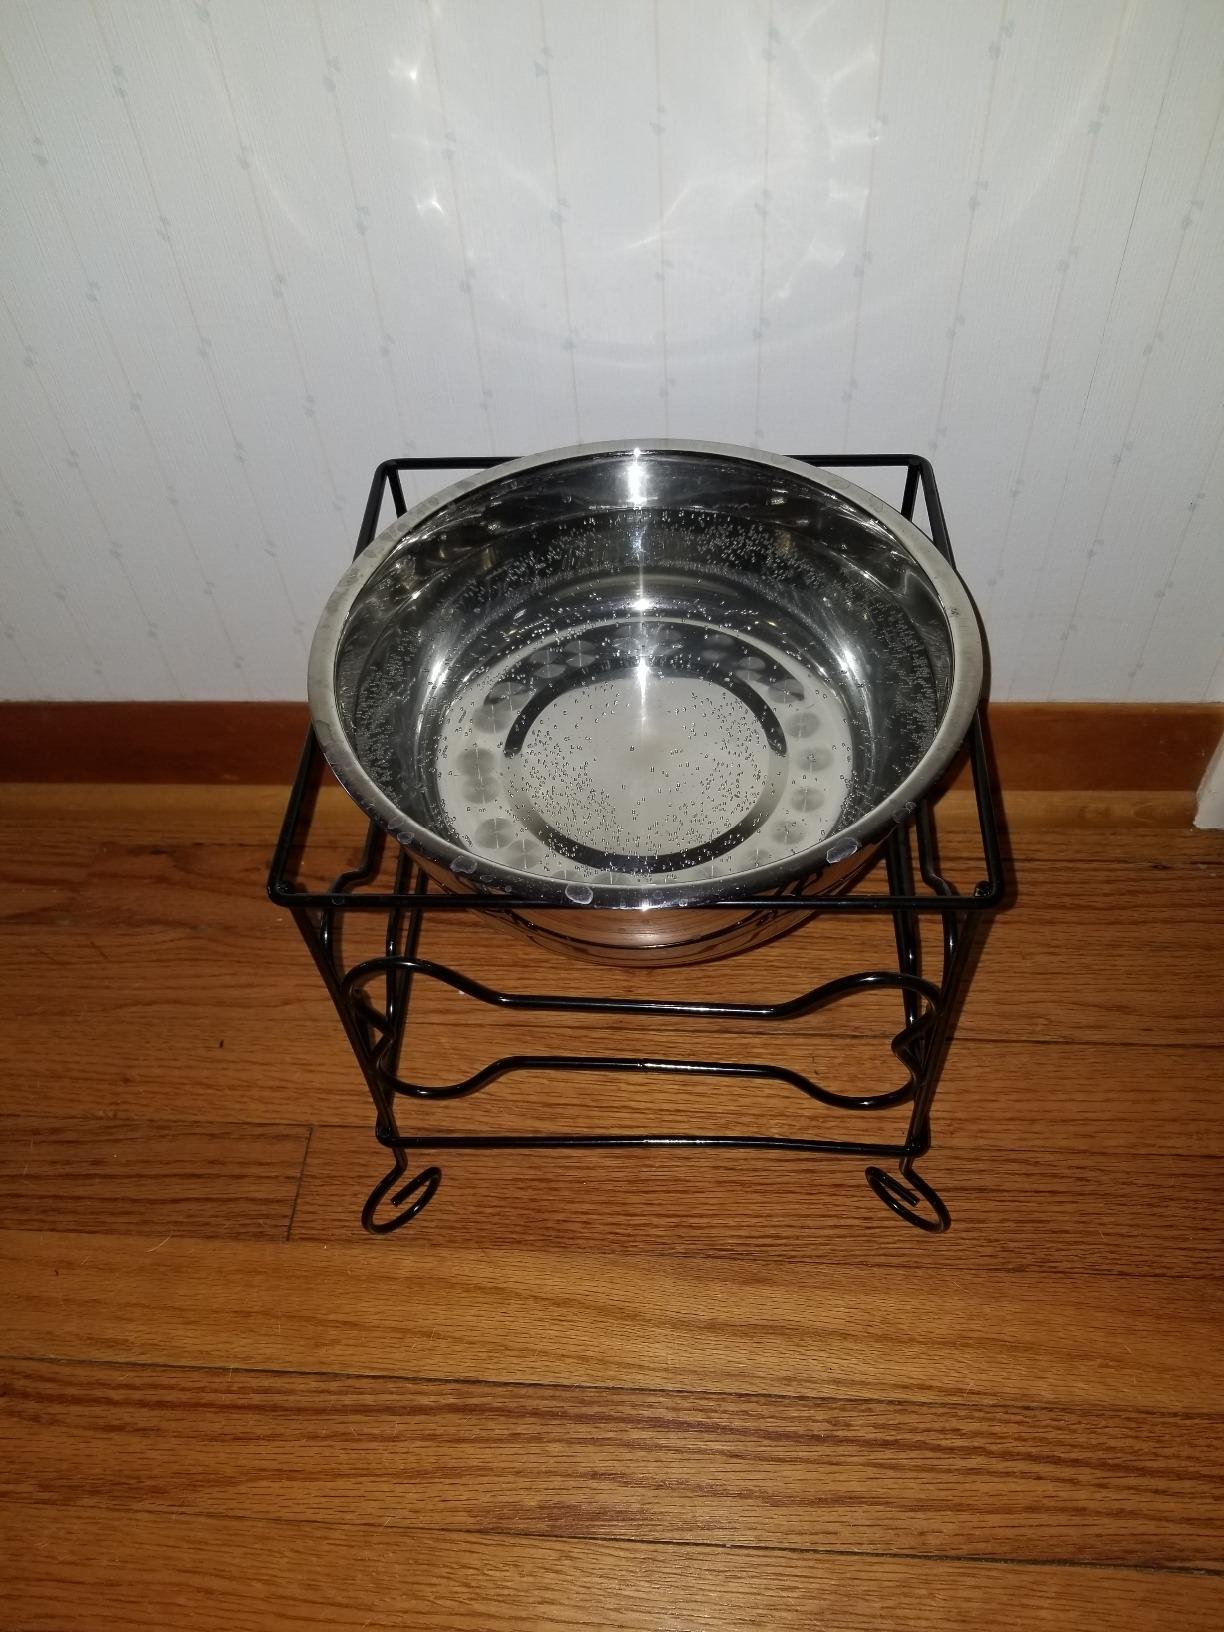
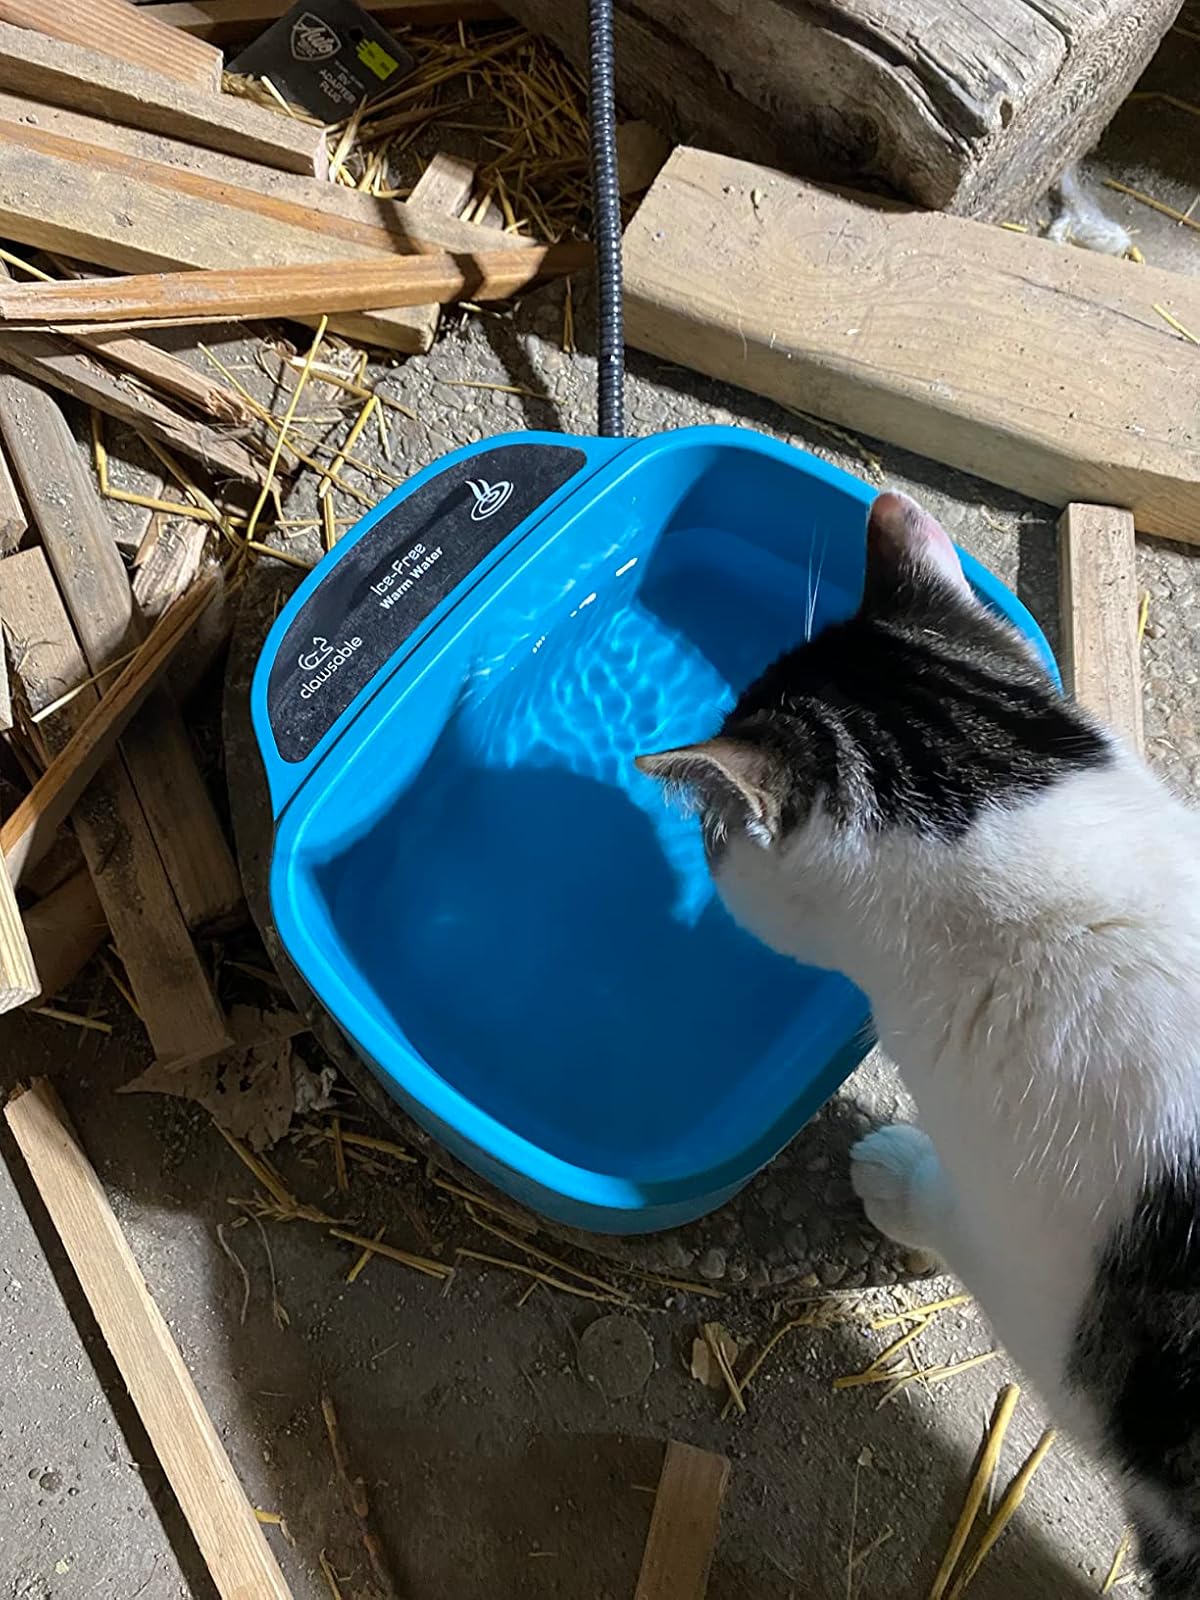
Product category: items_bowl
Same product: no